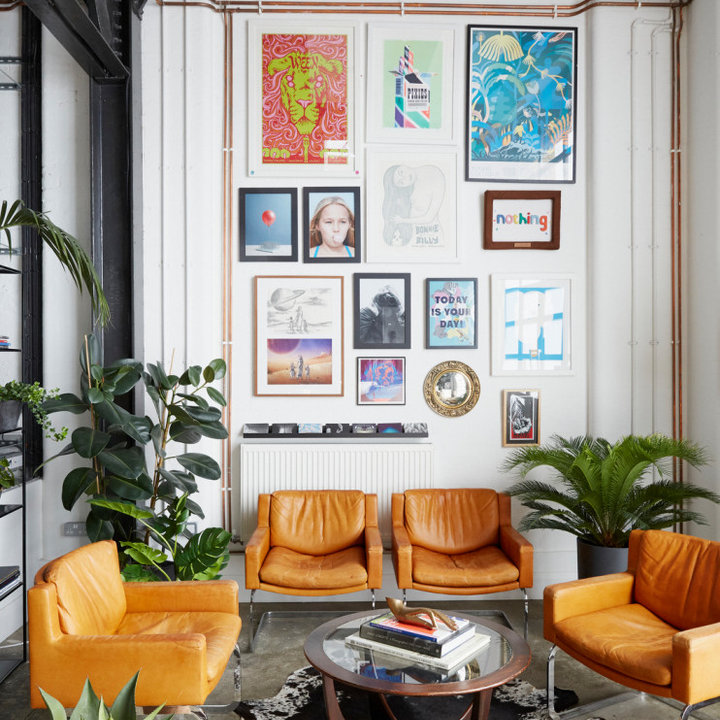
Style: Vintage